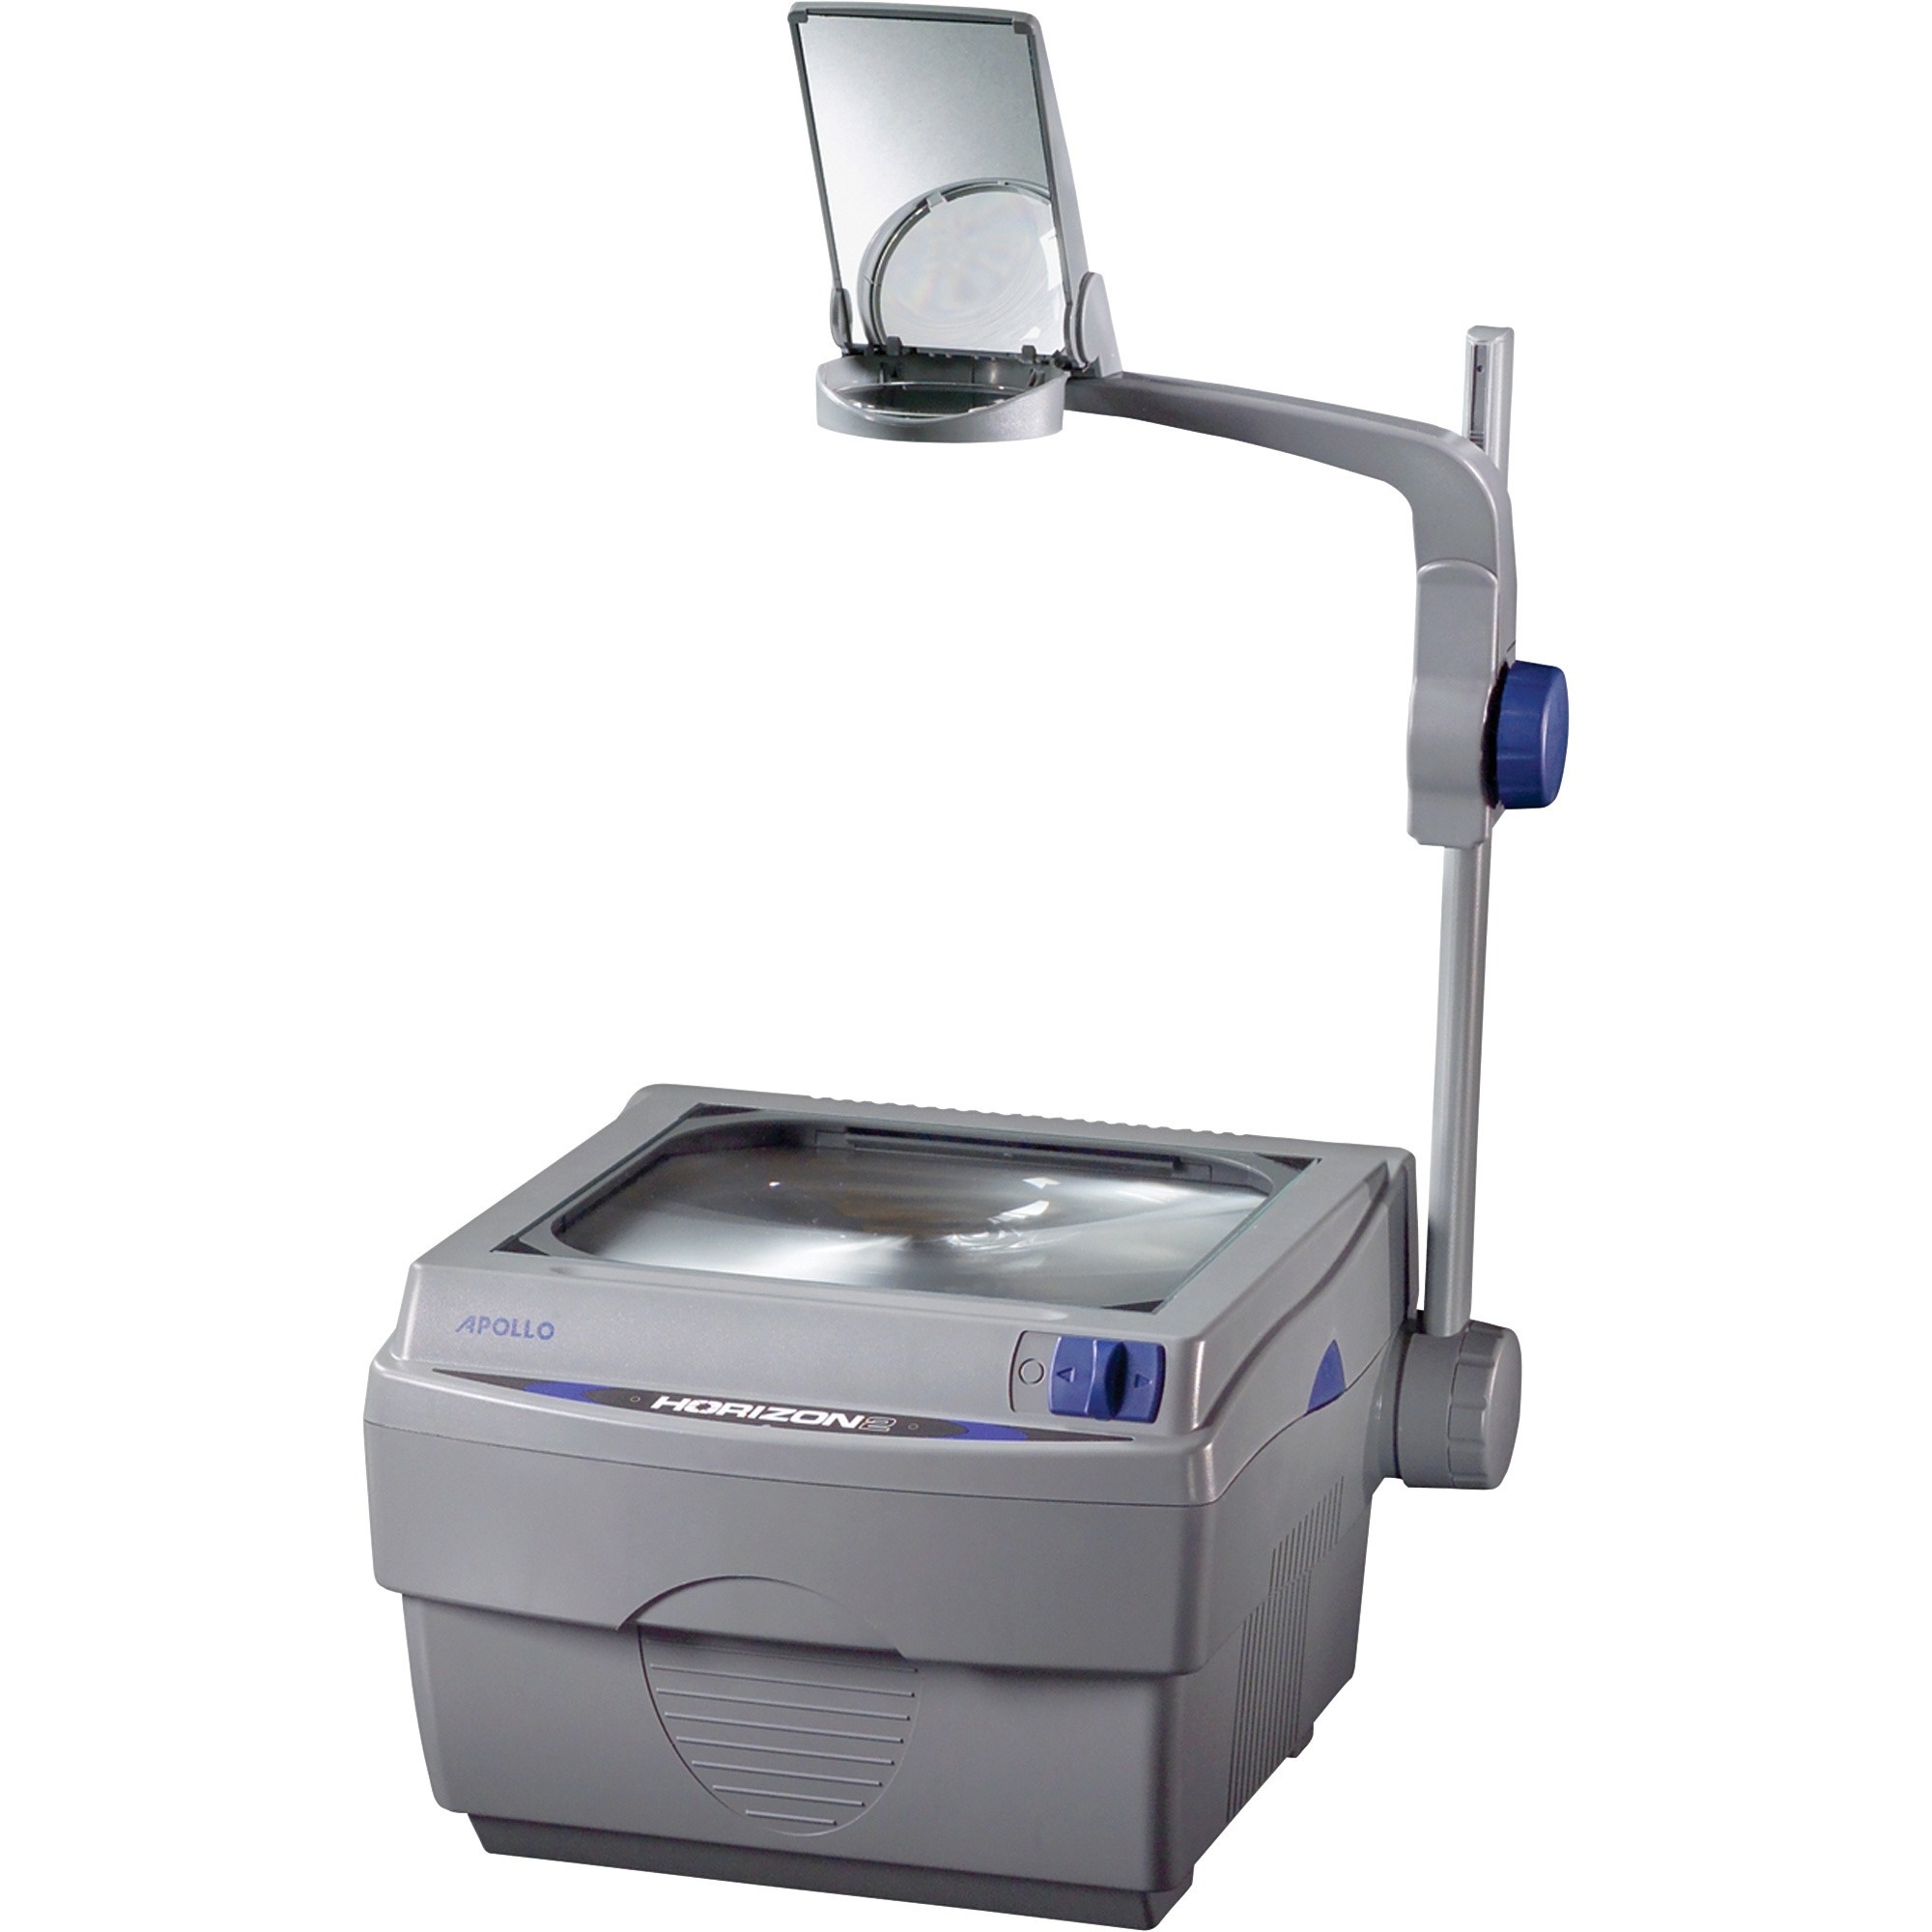
Apollo Horizon 2 Overhead Projector
General Information Manufacturer : ACCO Brands Corporation Manufacturer Part Number : V16000M Manufacturer Website Address : http://www.acco.com Brand Name : Apollo Product Model : Horizon 2 Product Name : Horizon 2 Overhead Projector Marketing Information : Horizon 2 Overhead Projector is engineered to deliver dependable performance and crystal-clear projections. Open head design allows full focal range. Illumination system projects 2,000 lumens for superior, uniform light output. Stage size is 10" x 10". Overhead projector offers a fold-down arm, security lock slot and built-in storage for 15' power cord, projector head and post. UL/CUL approved projector weighs 12 lb. Packaged Quantity : 1 Each Product Type : Transmissive Overhead Projector Technical Information Lens Type : Doublet Head Type : Open Features : Kensington Security Slot Portable Image Brightness : 2000 lm Controls/Indicators Buttons & Controls : High/low lamp Power Description Power Cord/Cable : 15 ft Physical Characteristics Color : Gray Material : Steel Glass Height : 27" Width : 14.5" Depth : 15" Weight (Approximate) : 12 lb Miscellaneous Additional Information : 10" x 10" stage glass fits 8.5" x 11" transparency sheets Open head folds down or can be stored in built-in storage compartment and 2 carry grip handles provide easy transport High/low lamp control extends lamp life High-efficiency cooling system is built-in Includes locking Kensington Security Slot for theft prevention and thermal shutoff switch for safety Open head with double fresnel lens assures edge-to-edge sharpness and brightness Certifications & Standards : UL/CUL Recycled : No Assembly Required : No Country of Origin : China
Brand: ACCO Brands Corporation
Category: Electronics > Video > Projectors > Overhead Projectors